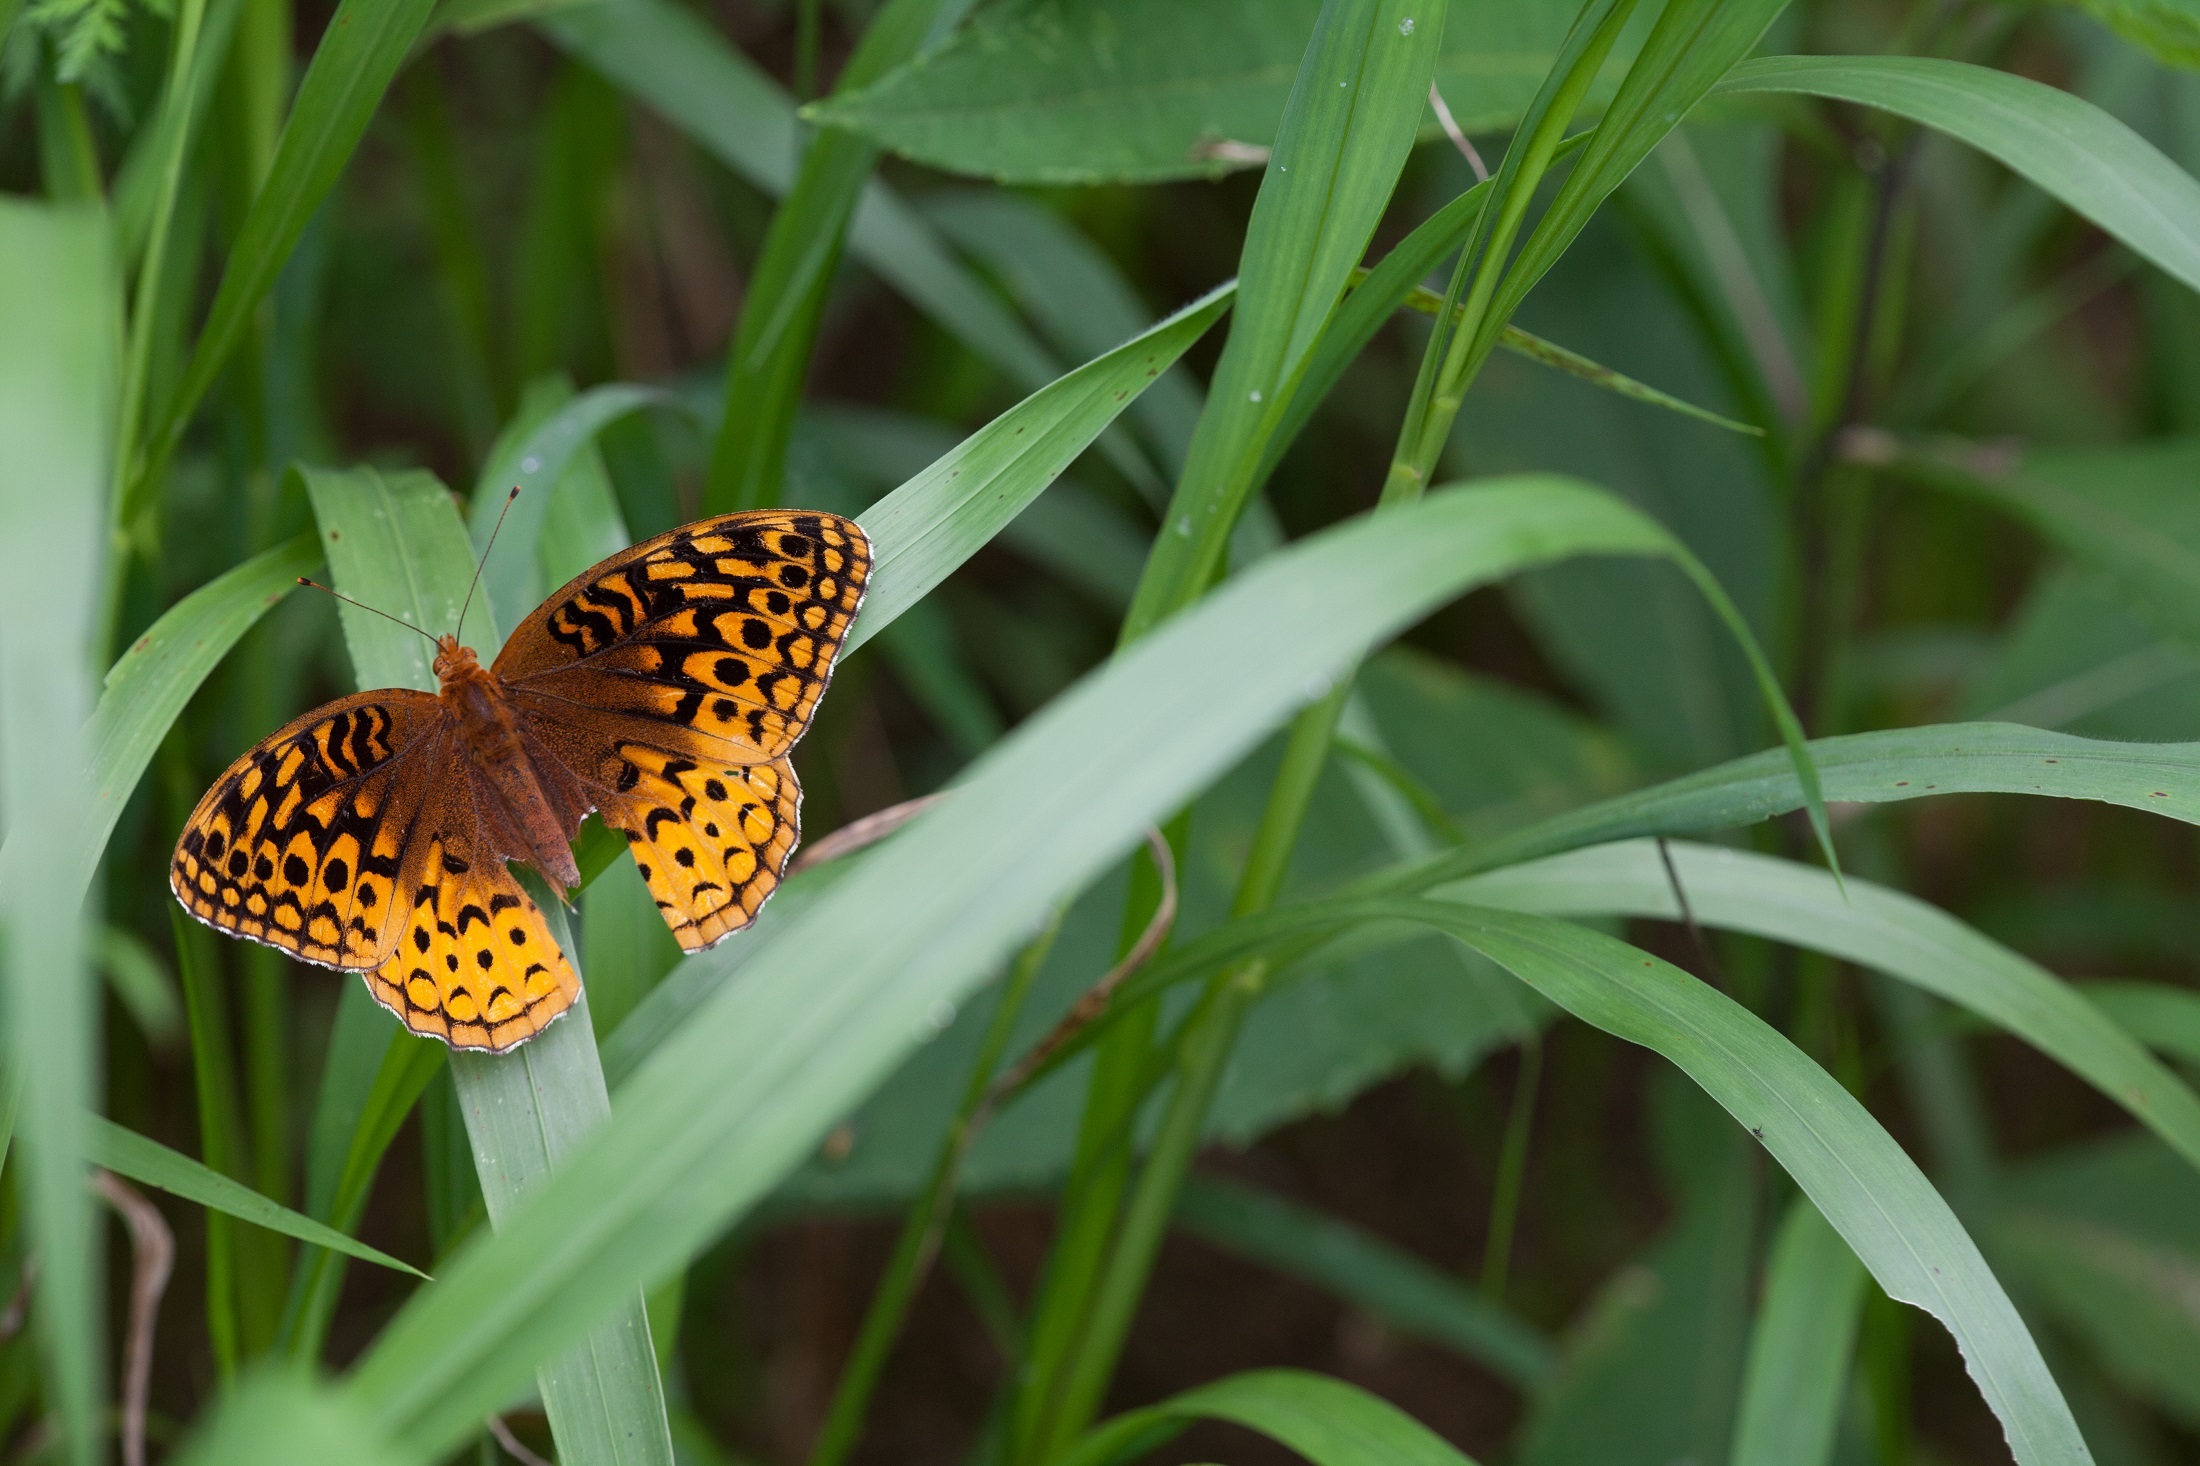
nature, grass, plant, prairie, flower, wildlife, orange, jungle, insect, macro, botany, butterfly, black, colorful, flora, fauna, invertebrate, close up, monarch butterfly, wings, resting, nectar, macro photography, pollinator, great spangled fritillary, moths and butterflies